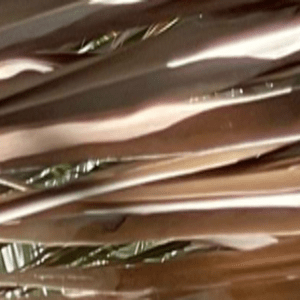
Label: Potassium Deficiency